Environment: real
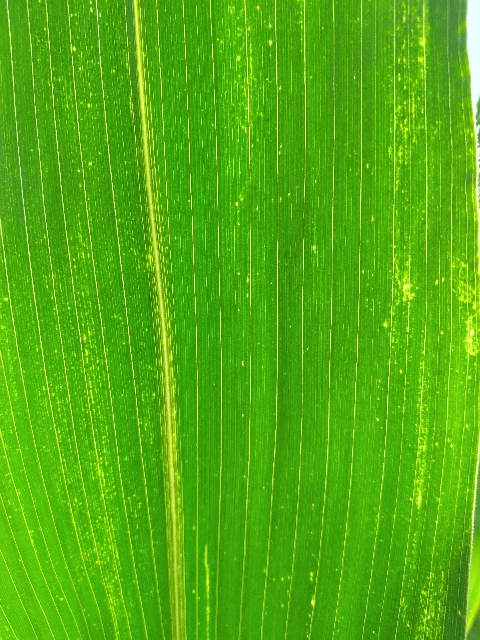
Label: lethal_necrosis